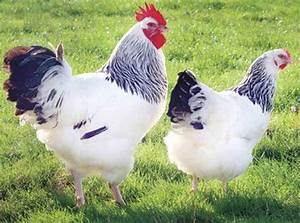
Label: gallina